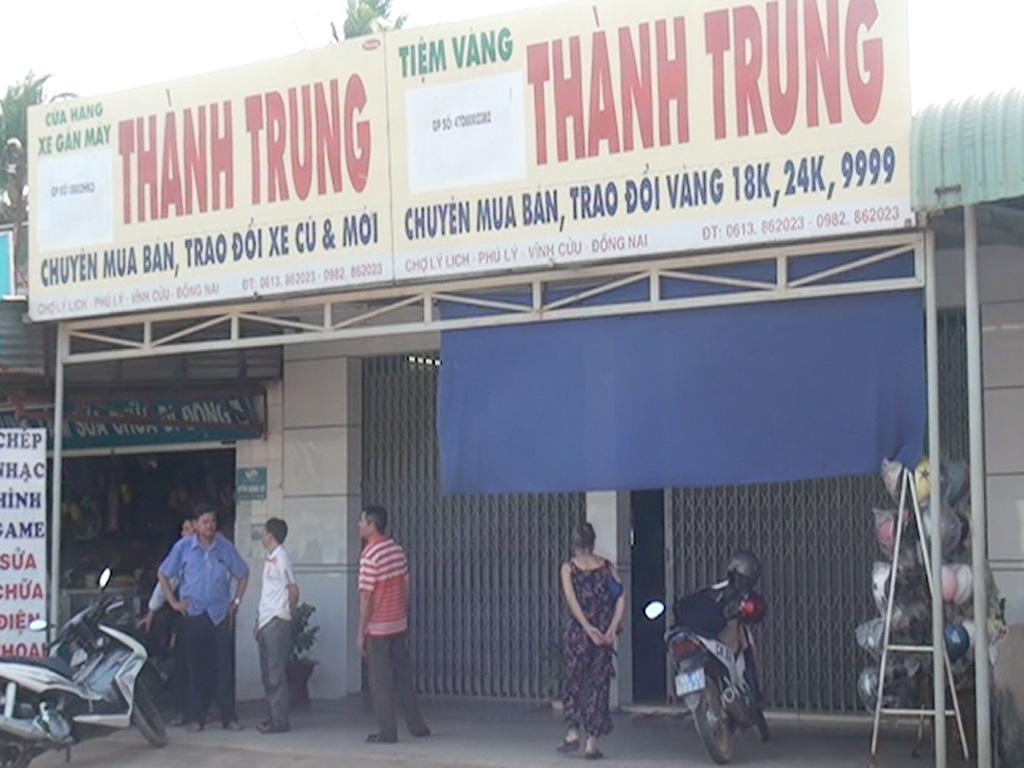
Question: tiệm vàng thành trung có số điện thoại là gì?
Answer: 0613862023-0982862023